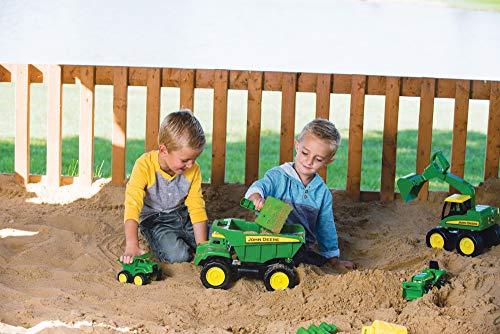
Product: John Deere 15" Big Scoop Dump Truck Sandbox Toy with Sand Tools
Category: Toys & Games | Baby & Toddler Toys
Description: Durable 15" Toy dump truck with 3 sandbox toys - scoop with sifter, hand tiller, and tractor wheel Patter roller.
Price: $27.94
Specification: ProductDimensions:15x8.2x9.2inches|ItemWeight:1.96pounds|ShippingWeight:3.1pounds(Viewshippingratesandpolicies)|DomesticShipping:ItemcanbeshippedwithinU.S.|InternationalShipping:ThisitemcanbeshippedtoselectcountriesoutsideoftheU.S.LearnMore|ASIN:B072YMYFF3|Itemmodelnumber:46510|Manufacturerrecommendedage:36months-5years